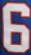
Number: 6